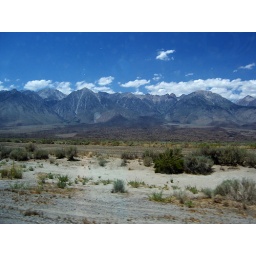
Vacation July 2008 in California - headed back to Lisa's house -- more volcanic rock